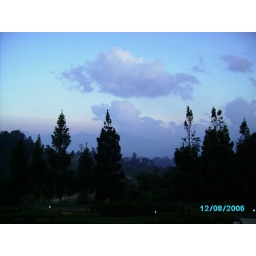
Pictures of beautiful blue mountain shades in the background (courtesy of Alvin, a fellow church friend)